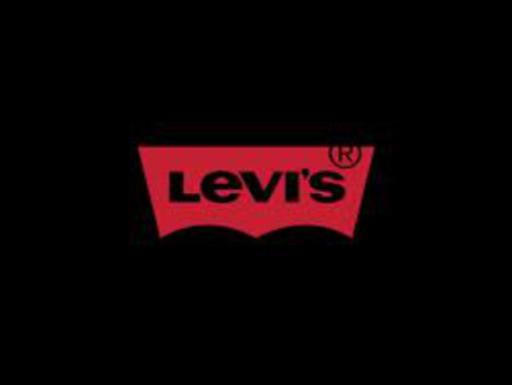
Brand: levis
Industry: Clothes